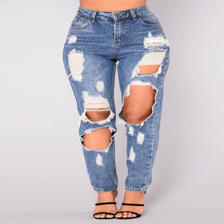
Label: Modal